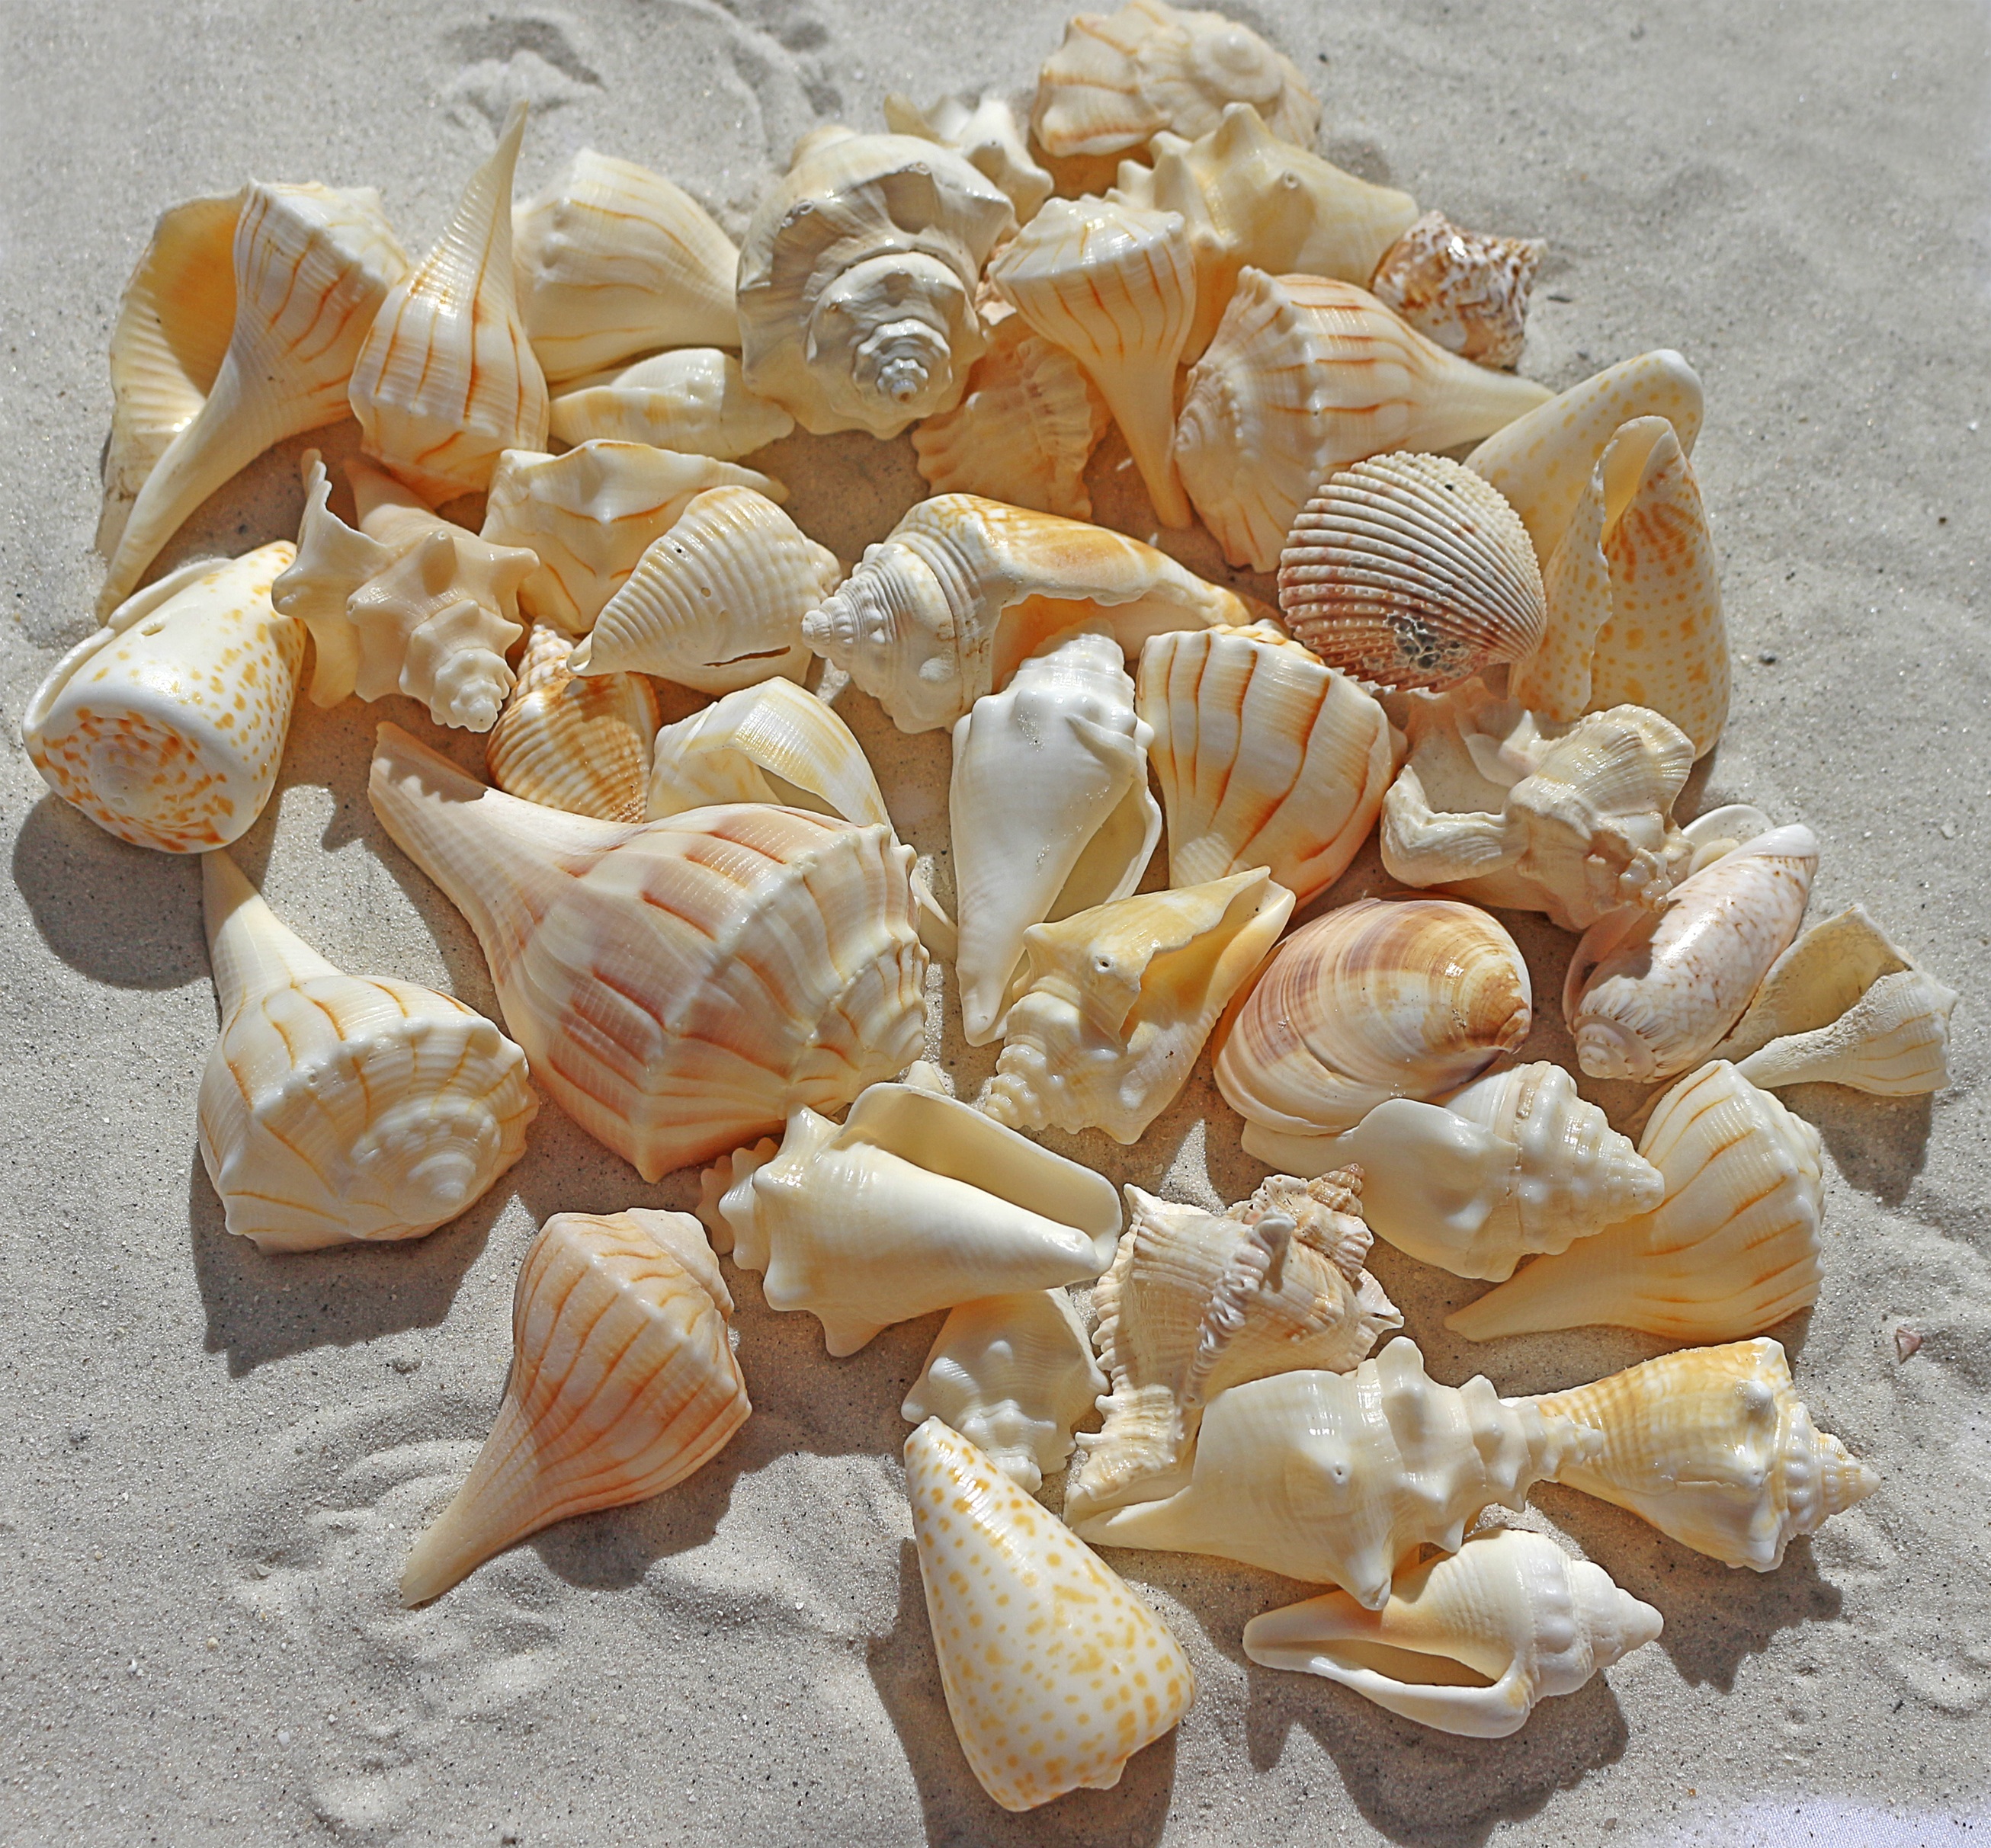
nature, sand, petal, summer, food, material, invertebrate, seashell, conch, cockle, sea beach, sea snail, sea shells, oyster mushroom